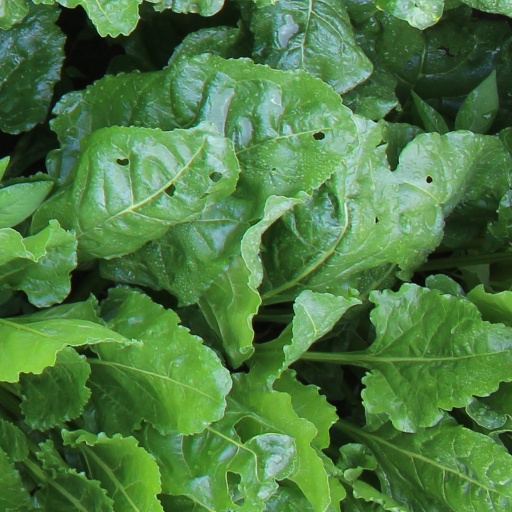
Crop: sugar beet